Benediktenwand

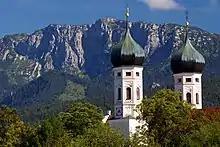
View from Benediktbeuern of the Benediktenwand

The following peaks belong to the Benediktenwand Group, from west to east: "Rabenkopf" (1,555.5 m), "Glaswand" (1,496 m), "Benediktenwand" (1,800 m), "Hennenkopf" (1,614 m), "Probstenwand" (1589 m), "Achselköpfe" (1,600–1,710 m), "Latschenkopf" (1,712 m), "Hinterer Kirchstein" (1,667 m), "Vorderer Kirchstein" (1670 m) and "Schrödelstein" (1,548 m). To the east the Brauneck (1,555 m) borders on the mountain group. The normal climb to the Benediktenwand runs from Benediktbeuern via the Tutzinger Hut to the top. Climbs also run from the Jachenau via the "Glaswandscharte" or via the "Bichler Alm" and the "Altweibersteig" and from Isarwinkel. Other routes run through the Längental valley vai the "Probstalm" (1,376 m; Alpine Club hut not open to the public) as well as up the cable car to the Brauneck and then to the Benediktenwand.